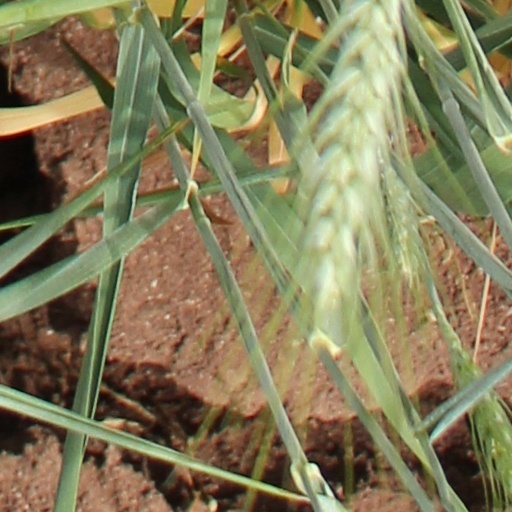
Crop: wheat